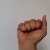
The image shows a hand gesture representing the letter 'A' in Indian Sign Language.